Margaret Stewart, Lady Gordon

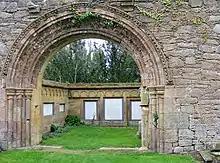
Margaret Stewart buried her first husband, Lord Gordon, at Kinloss Abbey

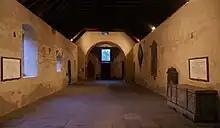
Margaret Stewart's second husband John Drummond was buried at the west end of Innerpeffray Collegiate Church

Margaret Stewart, Lady Gordon (born 1498) was the daughter of James IV of Scotland and his mistress Margaret Drummond.